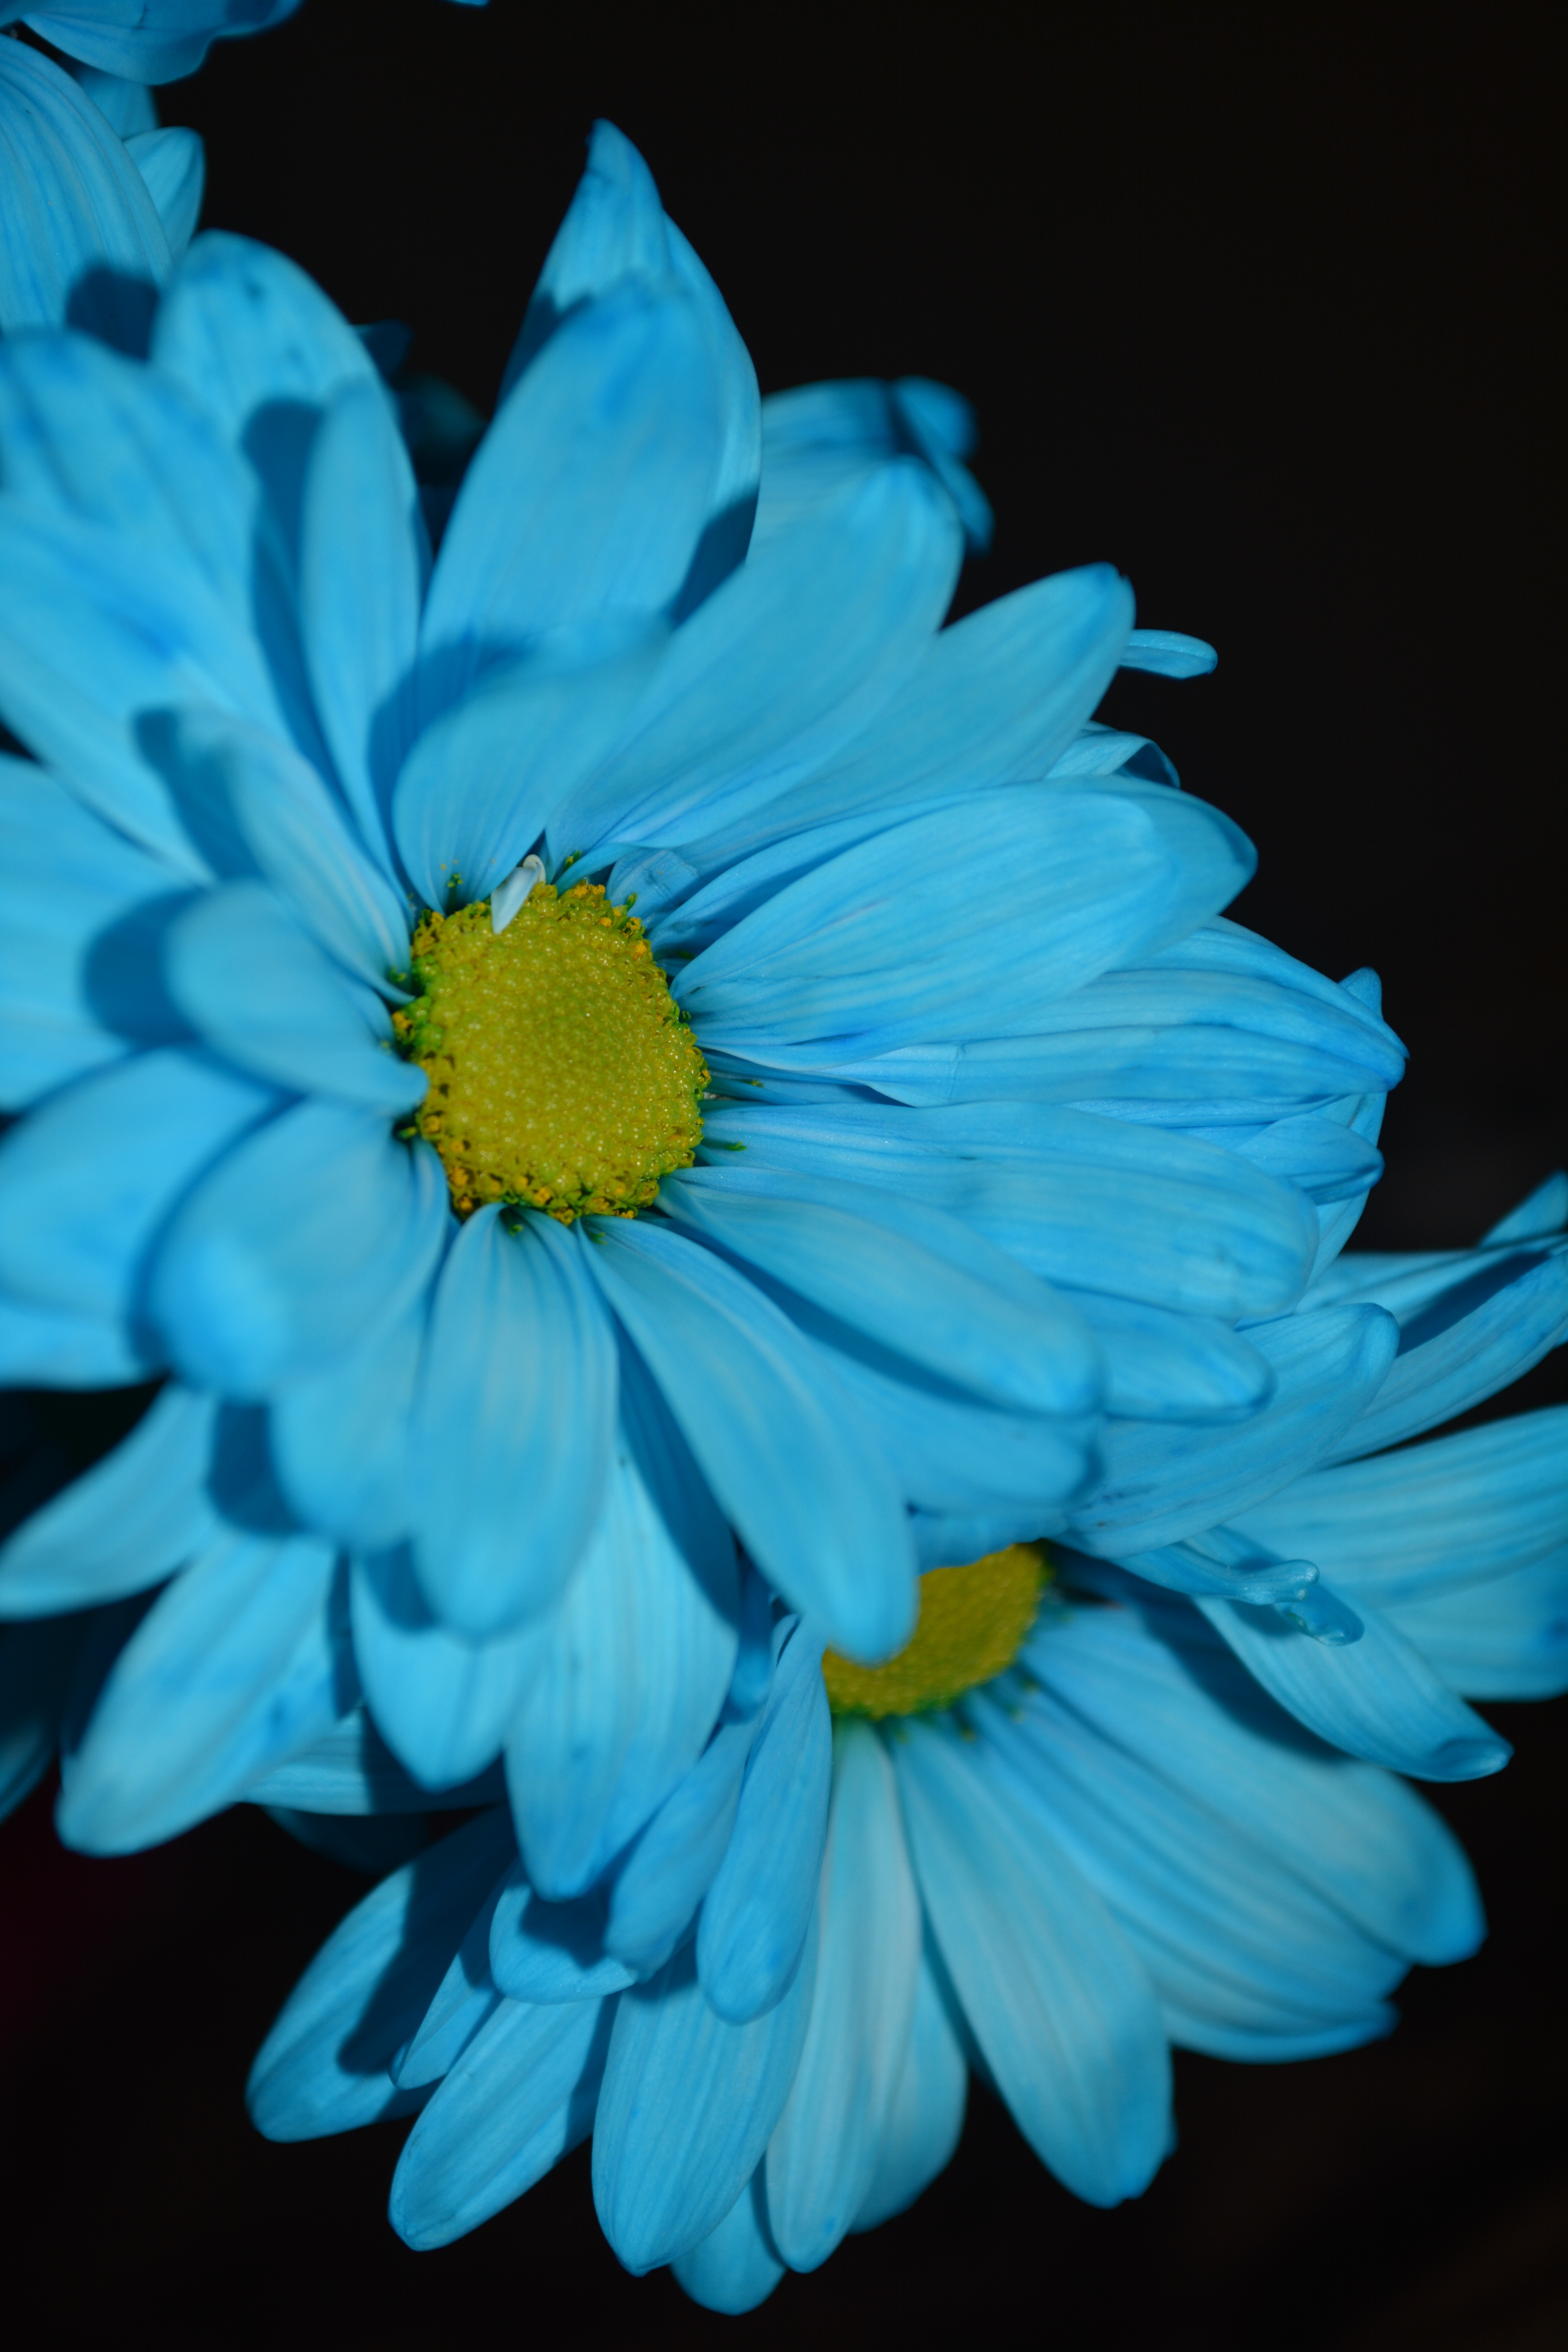
plant, flower, petal, daisy, green, macro, blue, colorful, yellow, flora, flowers, close up, petals, blossoms, daisies, macro photography, flowering plant, daisy family, land plant